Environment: real
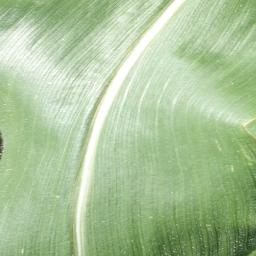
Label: healthy